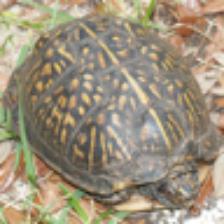
Label: NonHuman